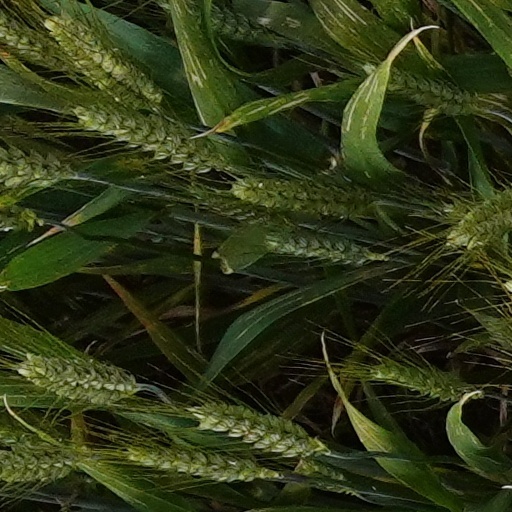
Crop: wheat